Sally Forrest

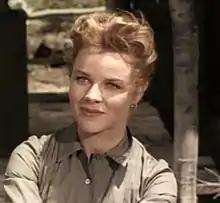
Forrest in "Vengeance Valley" (1951)

Sally Forrest (born Katherine Feeney; May 28, 1928 – March 15, 2015) was an American film, stage and TV actress of the 1940s and 1950s. She studied dance from a young age and shortly out of high school was signed to a contract by Metro-Goldwyn-Mayer.